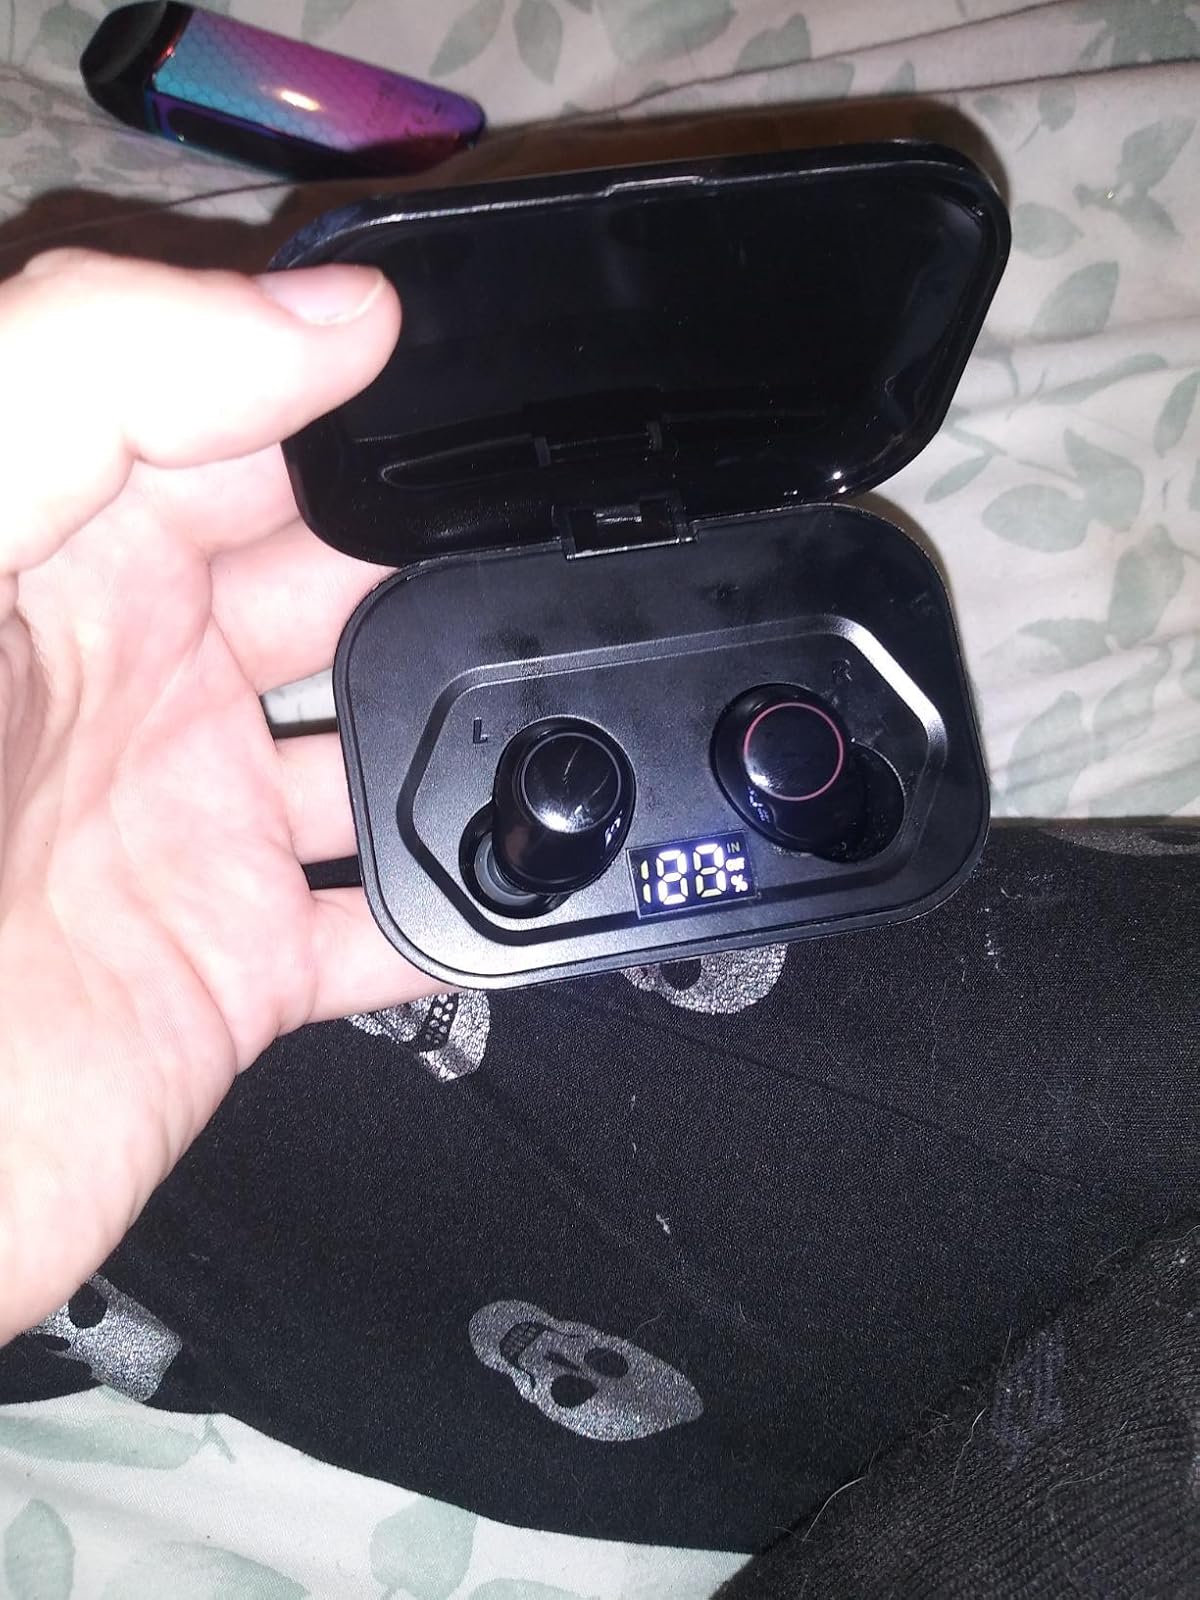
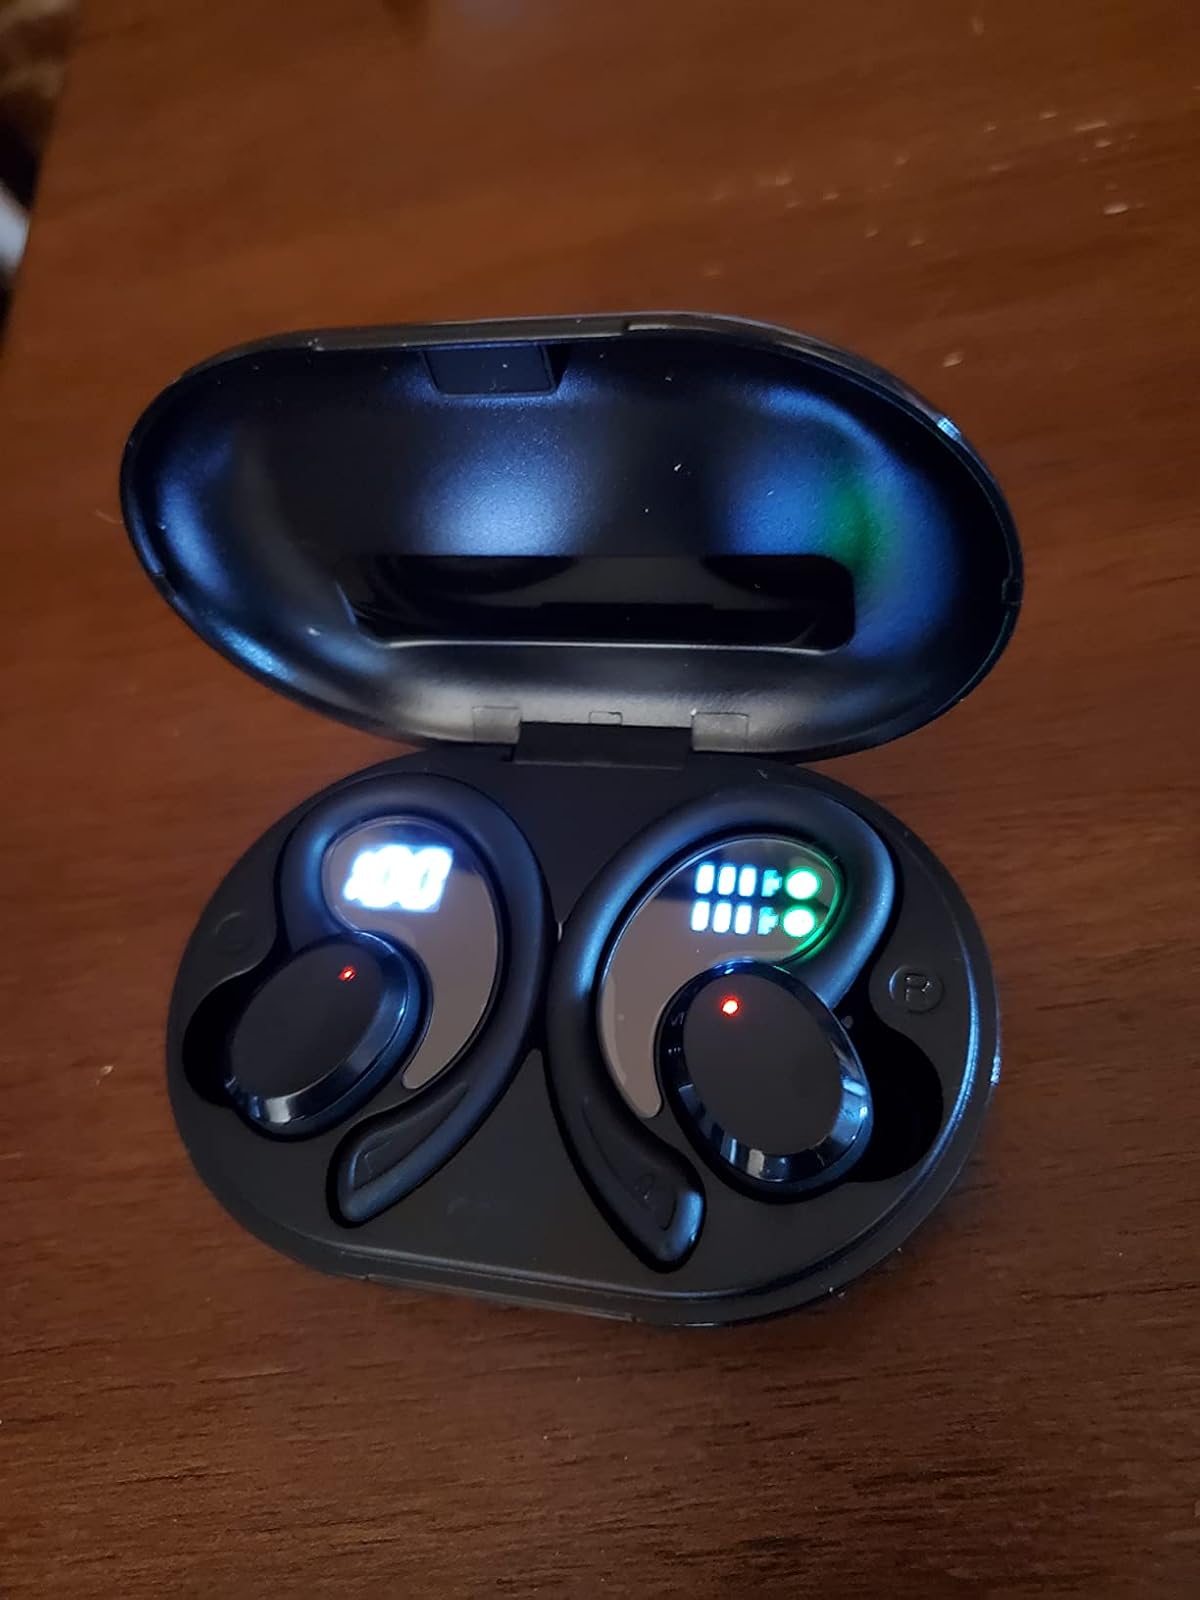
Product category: earbuds
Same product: no